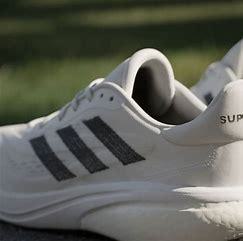
Brand: Adidas
Model: Supernova Lauf